Ruth Pfau

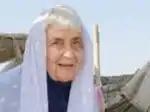
Pfau in

In 1960, aged 31, Pfau decided to dedicate the rest of her life to the people of Pakistan and their battle against leprosy outbreaks. While in Karachi, by chance she visited the Lepers' Colony behind McLeod Road (now I. I. Chundrigar Road) near the City Railway Station. Here she decided that the care of patients would be her life's calling. She started medical treatment for the leprosy patients in a hut in this area. The Marie Adelaide Leprosy Centre was founded (which later branched out into tuberculosis and blindness prevention programmes) and social work for the leprosy patients and their family members was started by Dr I K Gill. A leprosy clinic was bought in April 1963 and patients from all over Karachi, from elsewhere in Pakistan, and even from Afghanistan came for treatment.